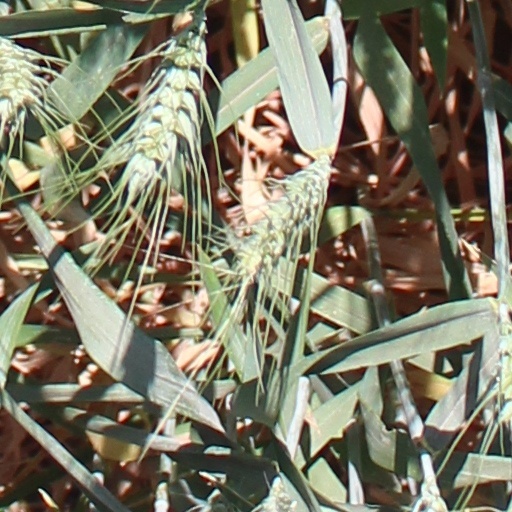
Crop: wheat